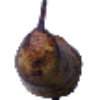
Label: Pear Abate 1